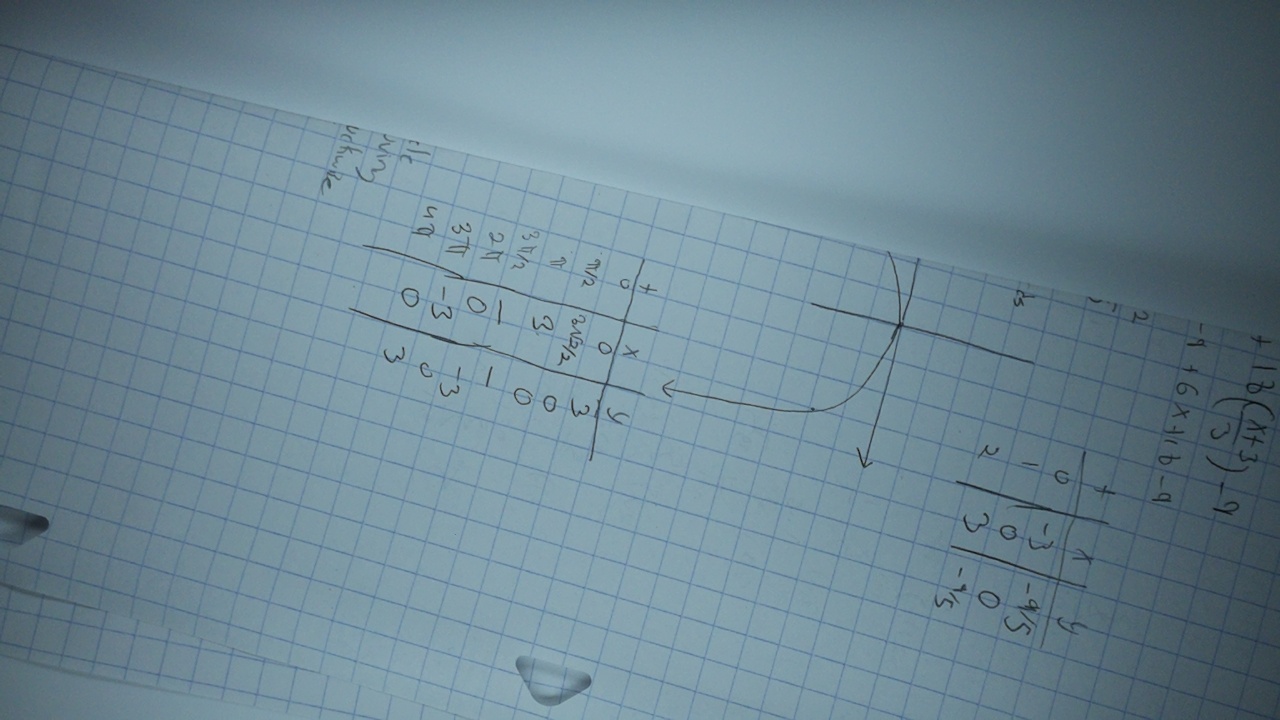
Label: recycle